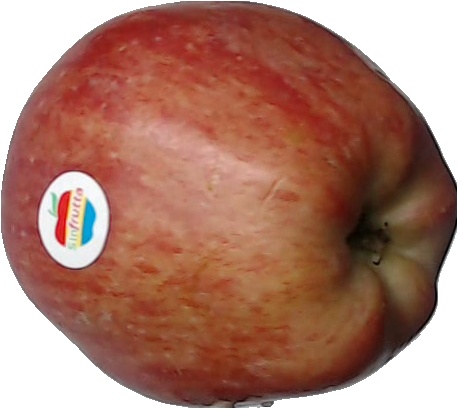
Label: apple_red_1